The Adventure of Silver Blaze

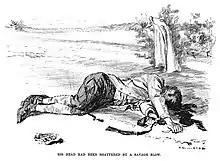
The body of John Straker, 1893 illustration by W. H. Hyde in "Harper's Weekly"

Sherlock Holmes and his partner Dr. Watson travel by train to Dartmoor to investigate a crime of disappearance of the great race horse Silver Blaze and the murder of the horse's trainer, John Straker. Holmes and Watson arrive at King's Pyland, from where Silver Blaze is missing. Bookmaker Fitzroy Simpson had come to Dartmoor (and specifically to King's Pyland) to gather information about Silver Blaze and his stablemate Bayard. He had approached both Straker's maid and a stable boy the night of the horse's disappearance and has been arrested for the murder. To Holmes, there seem to be a number of facts that do not fit the case against Simpson, damning as it looks. It seems odd that he would lead the horse out on to the moor simply to injure or kill him, which could be done in his stall. He could not have stolen the animal, what good would such a famous thoroughbred be to him? Why has an exhaustive search of the neighbourhood not turned up Silver Blaze? What has Simpson done with him?